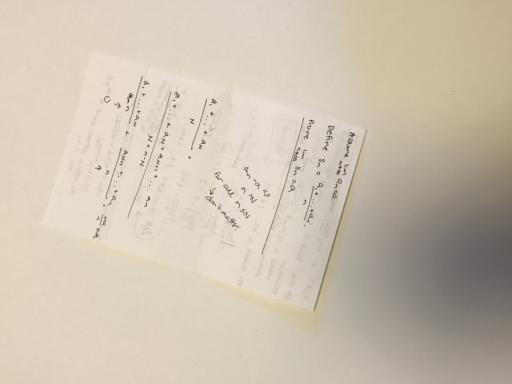
Waste category: paper